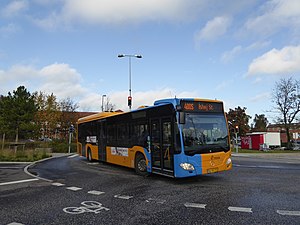
S-bus
Linje 400S på Bydammen i Ballerup.
S-busser er en type hurtige og direkte buslinjer i Storkøbenhavn med få stop. De første linjer blev oprettet af HT den 21. oktober 1990, og i perioden frem til 1998 blev S-busnettet løbende udbygget med flere linjer. I dag drives S-busnettet af trafikselskabet Movia og er en naturlig del af rygraden i den kollektive trafik i Hovedstadsområdet. I 2019 transporterede de ca. 28,8 mio. passagerer, svarende til 14,5 % af det samlede passagertal.